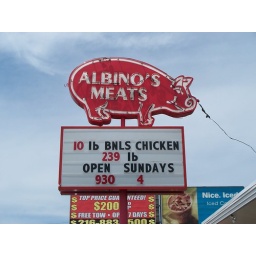
Neon pig sign for Albino's Meats in Ashtabula, Ohio.